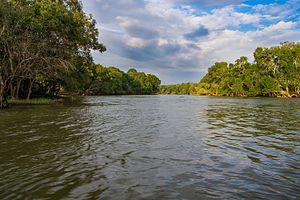
Le partage de l'eau du fleuve Kaveri est à l'origine d'un long conflit juridique, émaillé d'émeutes populaires, entre deux États de l'Inde du Sud, le Tamil Nadu et le Karnataka. La genèse du différend repose sur deux accords, conclus en 1892 et 1924, entre la Présidence de Madras et le Royaume de Mysore.